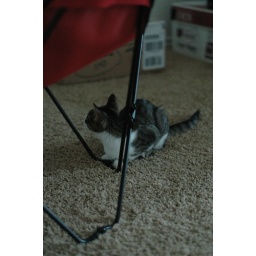
a favorite spot: under the red chair